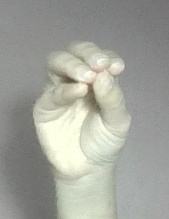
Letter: ha